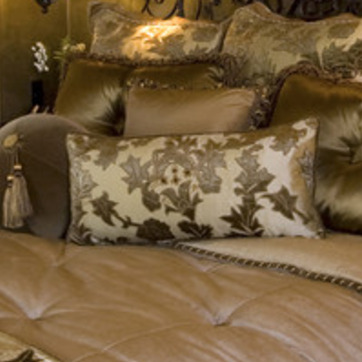
Material: fabric